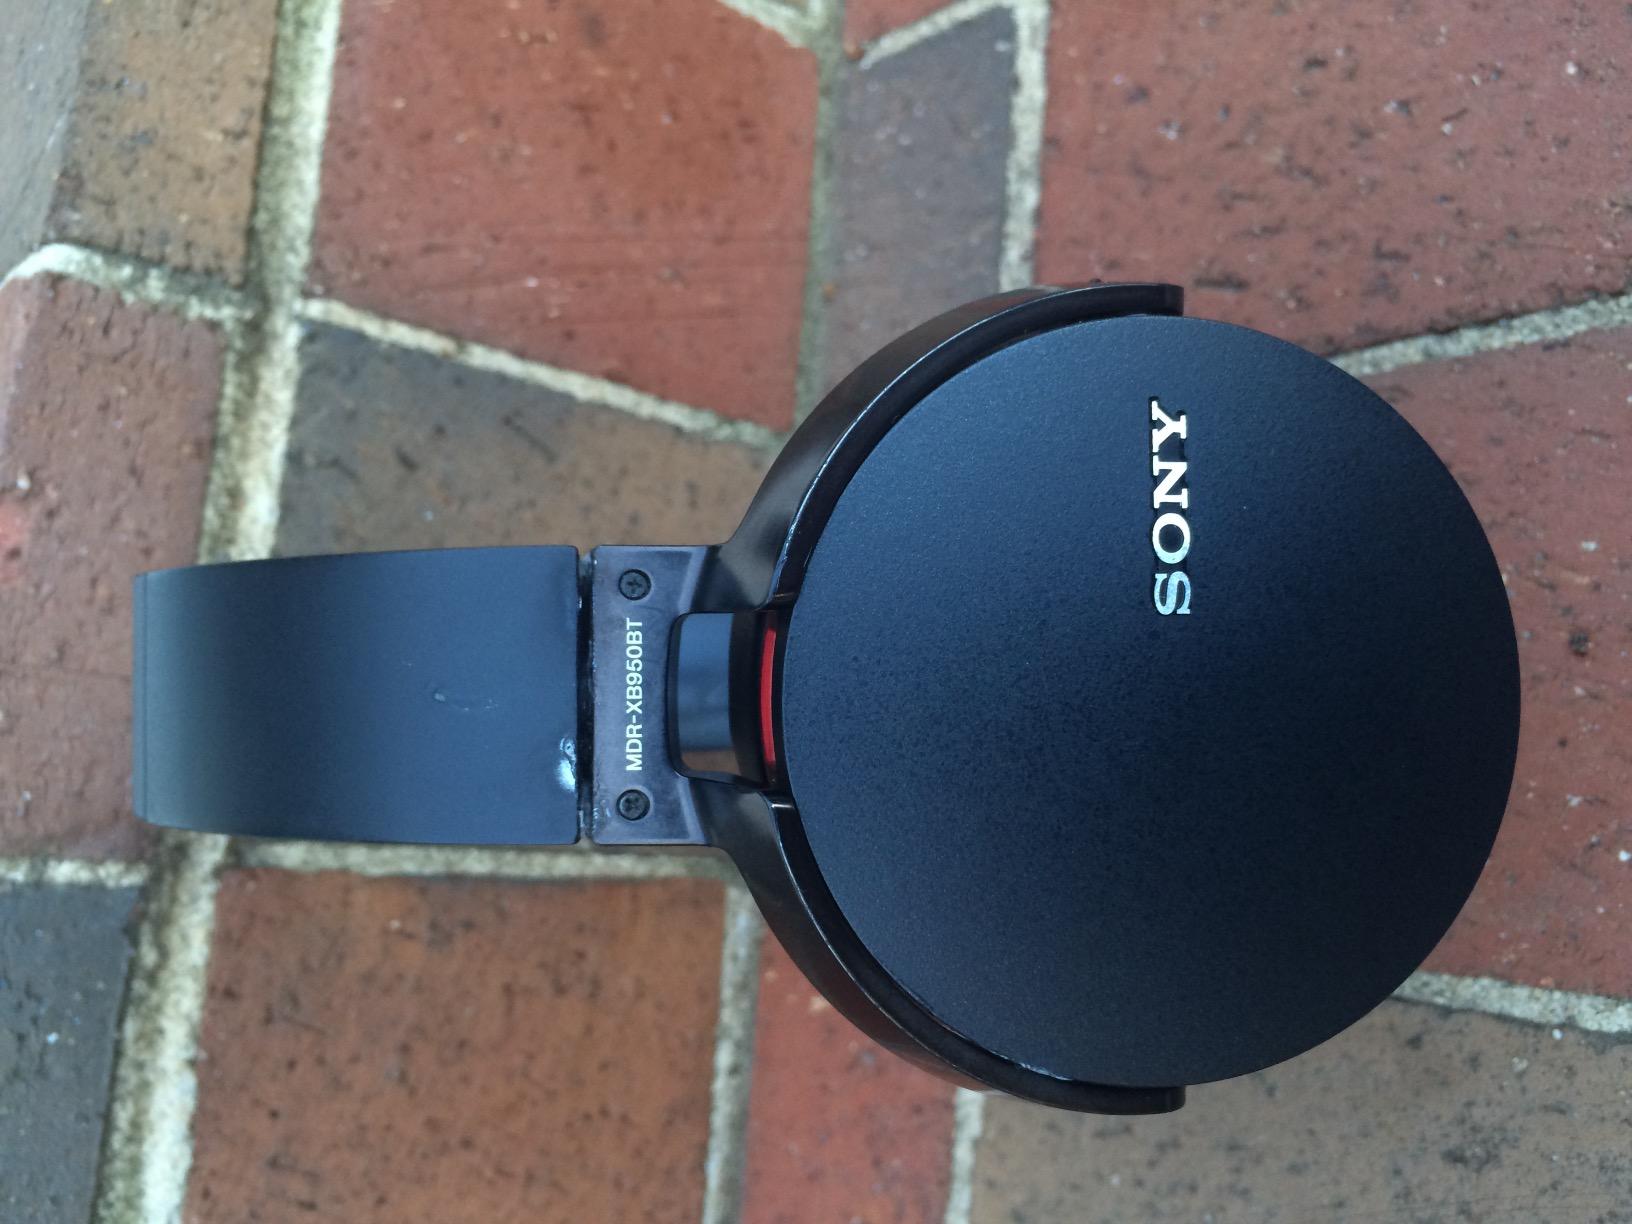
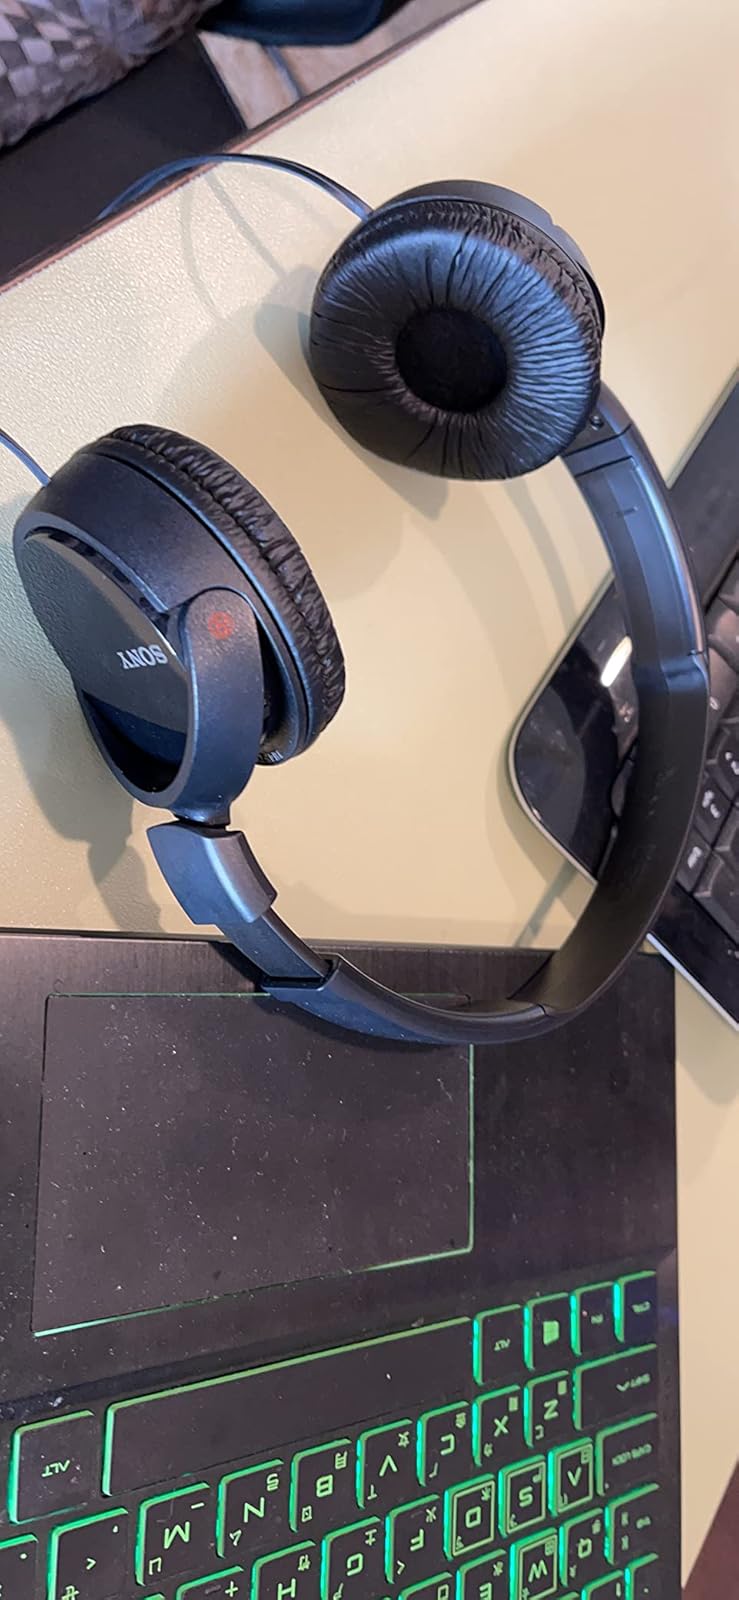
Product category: headphones
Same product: no